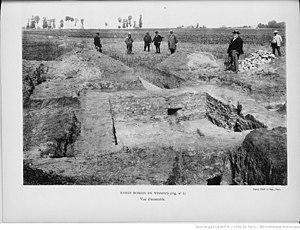
Procès-verbaux Commission municipale du (...)Paris Commission bpt6k58204671 59
Le carré des eaux de Wissous, ou carré des eaux gallo-romain, est le point de départ de l'aqueduc de Lutèce. Il est situé à Wissous dans l'Essonne.